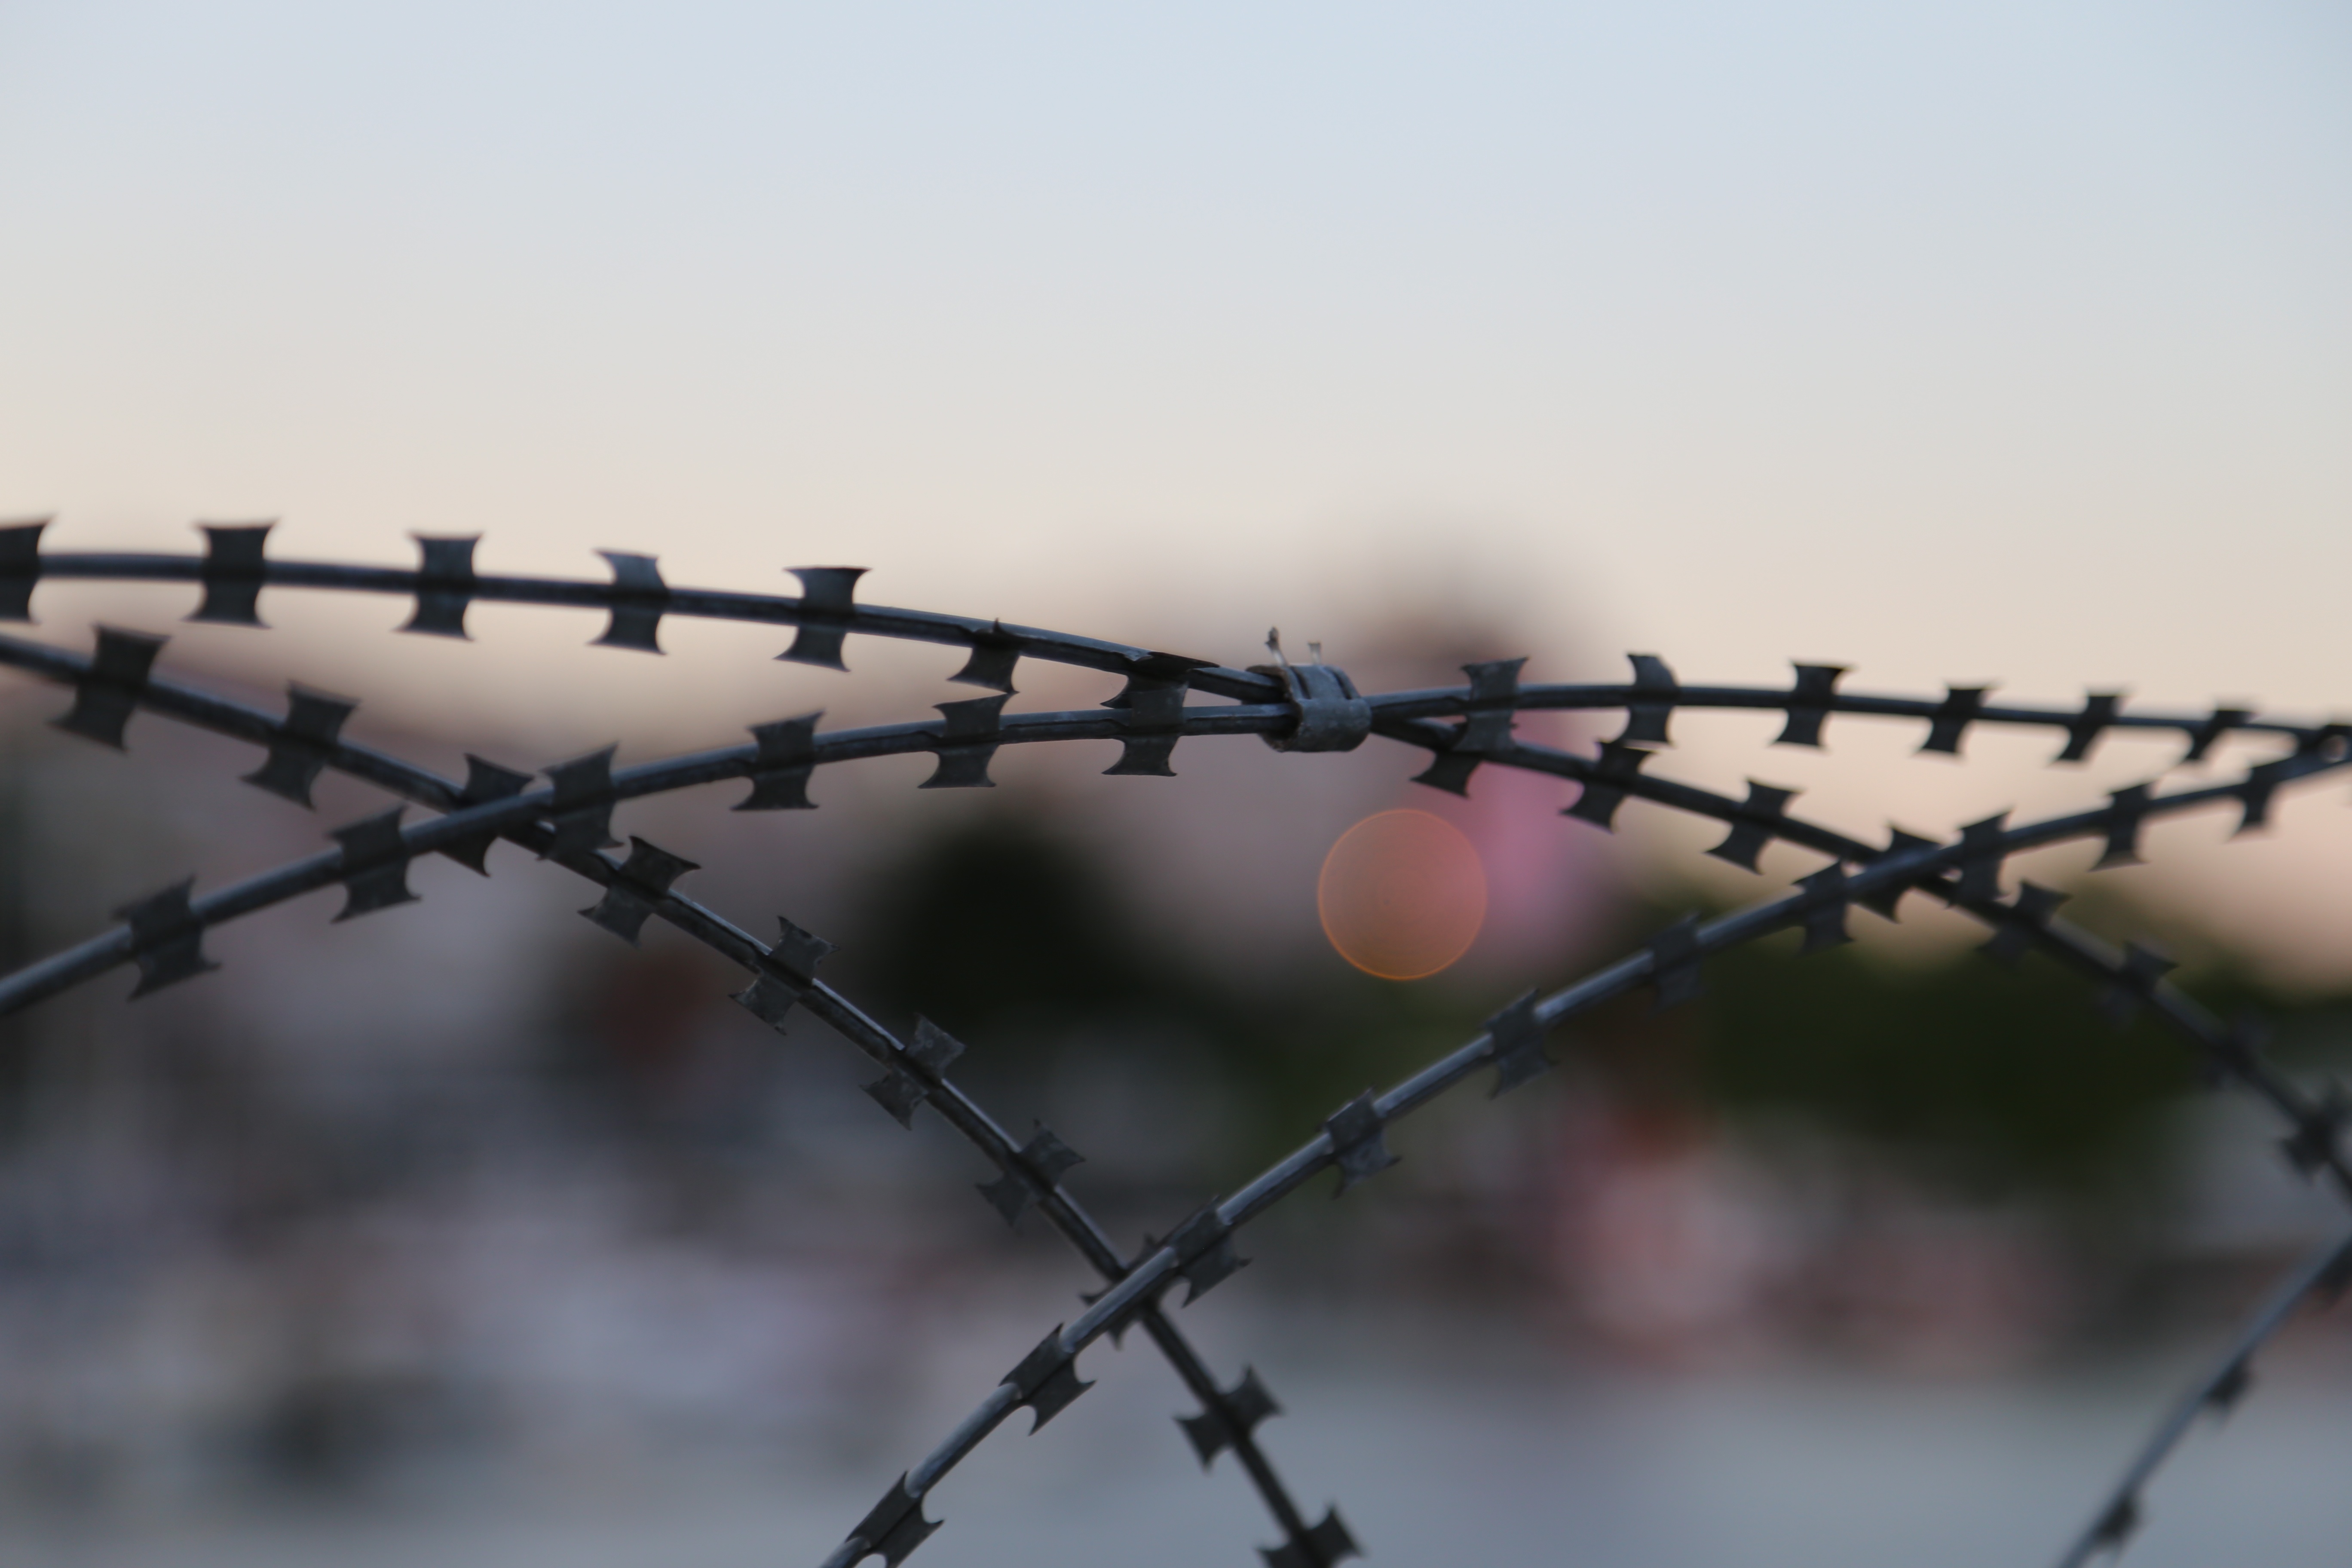
branch, silhouette, sharp, fence, barbed wire, steel, wire, line, electricity, security, twig, close up, enclosure, design, barbed, danger, barrier, protection, barb wire, dangerous, defense, barb, thorns spines and prickles, outdoor structure, chain link fencing, wire fencing, home fencing